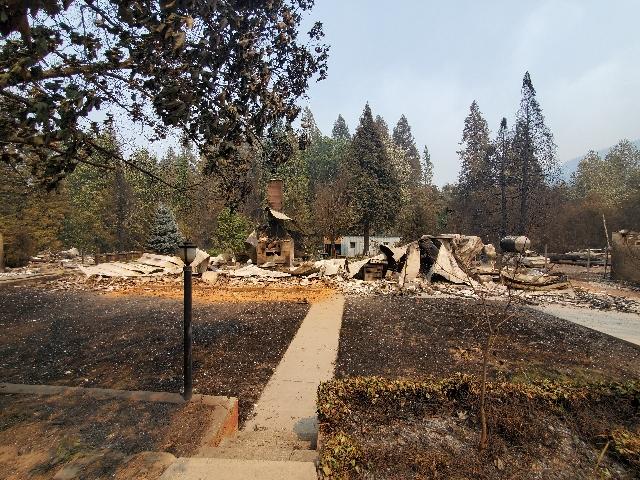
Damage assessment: destroyed